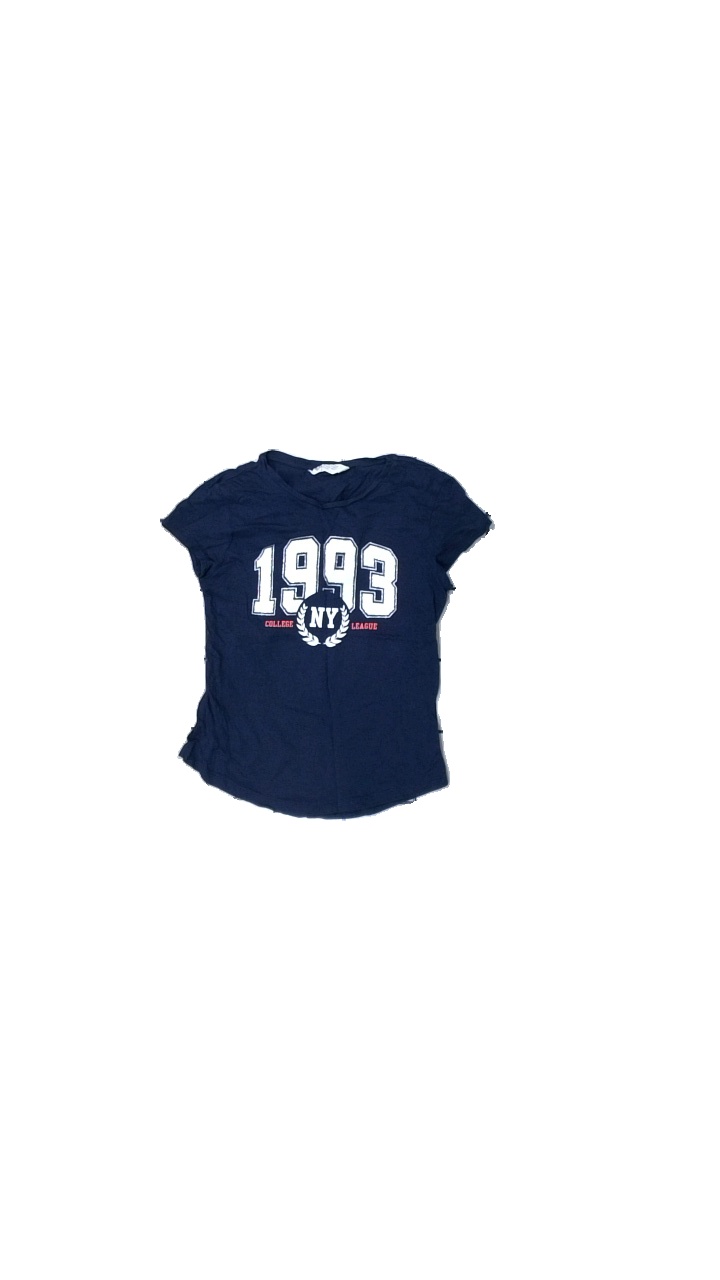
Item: T-shirt (Children)
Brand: H&m
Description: t-shirt med texttryck
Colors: Blue, Pink, White, Grey
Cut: C-collar
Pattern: Glitter
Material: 1005 bomull
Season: All
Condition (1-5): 3
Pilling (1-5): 4
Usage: Reuse
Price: <50